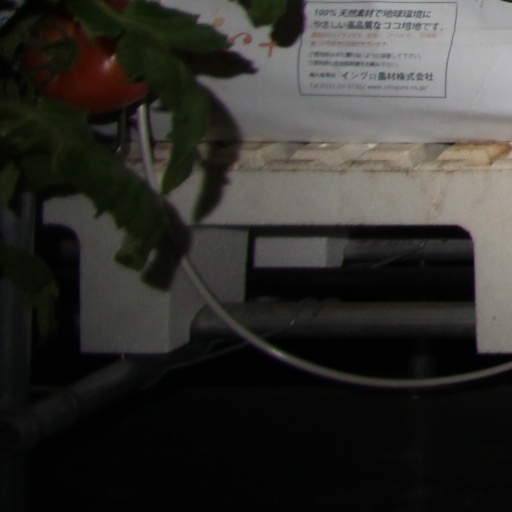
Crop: tomato